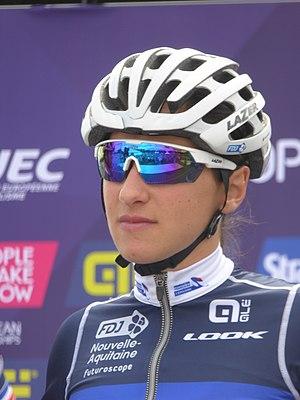
Eugénie Duval, née le 3 mai 1993 à Évreux, est une coureuse cycliste française. Elle est membre de la formation Poitou-Charentes.Futuroscope.86.